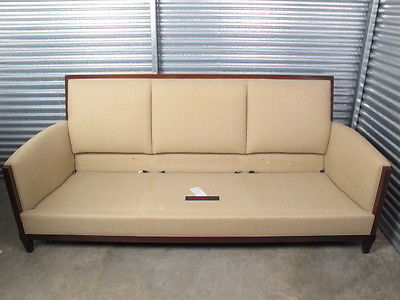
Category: sofa